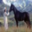
Label: horse